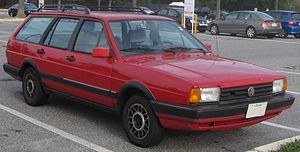
Volkswagen Passat B2 / Modelhistorie / Eksport- og udlandsmodeller
Volkswagen Passat B2 var den anden modelgeneration af den store mellemklassebil Passat fra den tyske bilfabrikant Volkswagen. Modellen afløste Passat B1 i oktober 1980, og blev i foråret 1988 afløst af Passat B3.